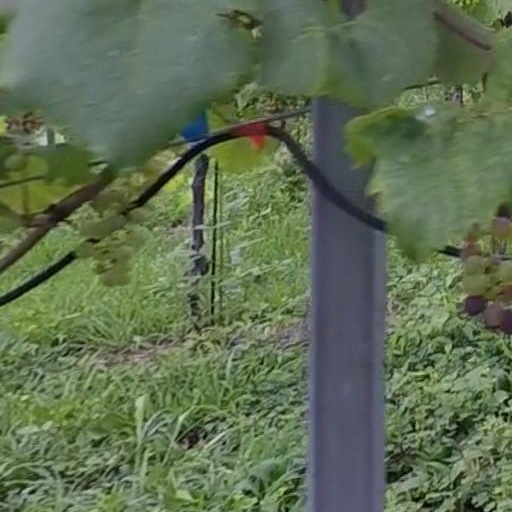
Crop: grape